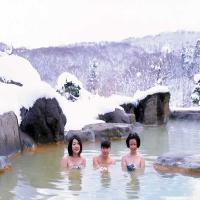
Weather: sun or clear